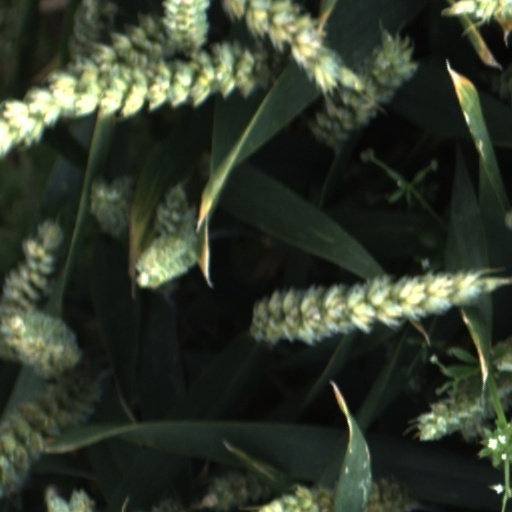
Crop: wheat